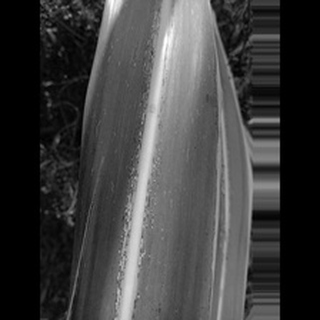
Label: sugarcane_rust